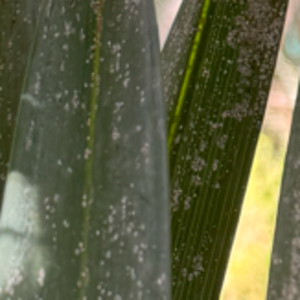
Label: Leaf Spots